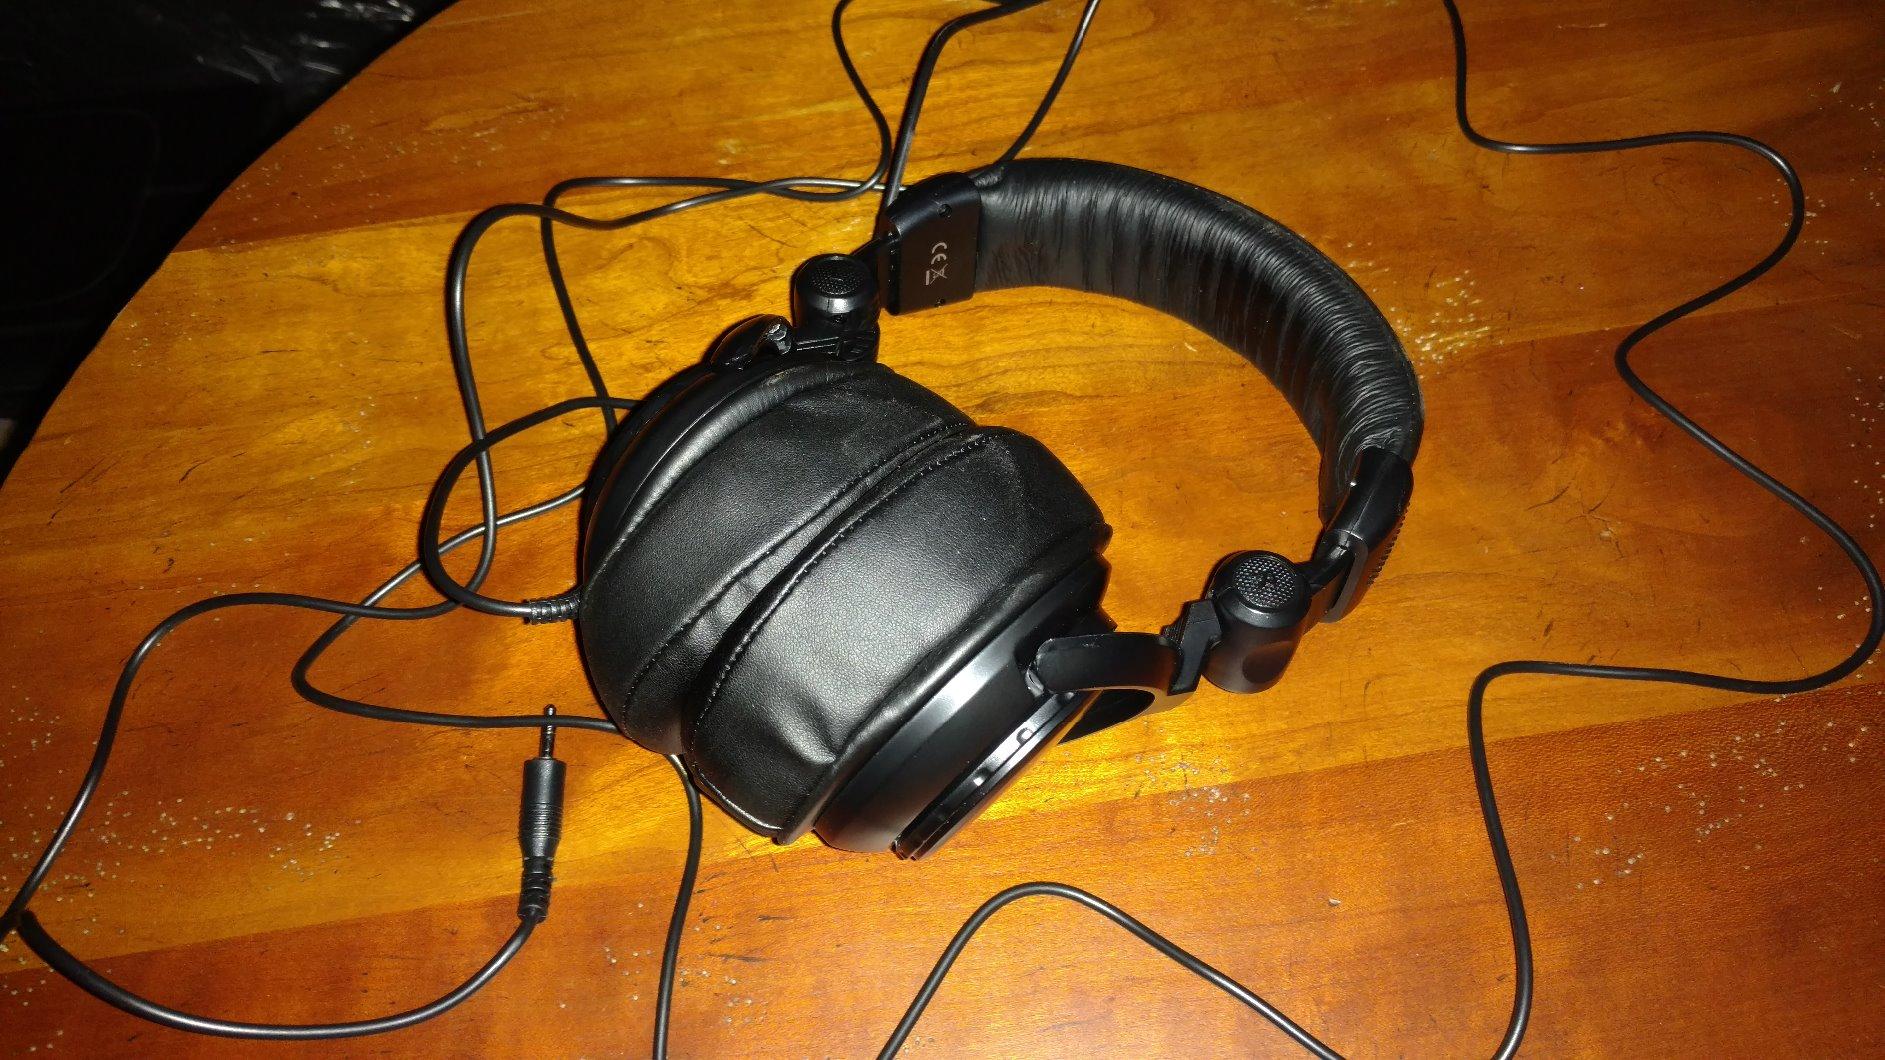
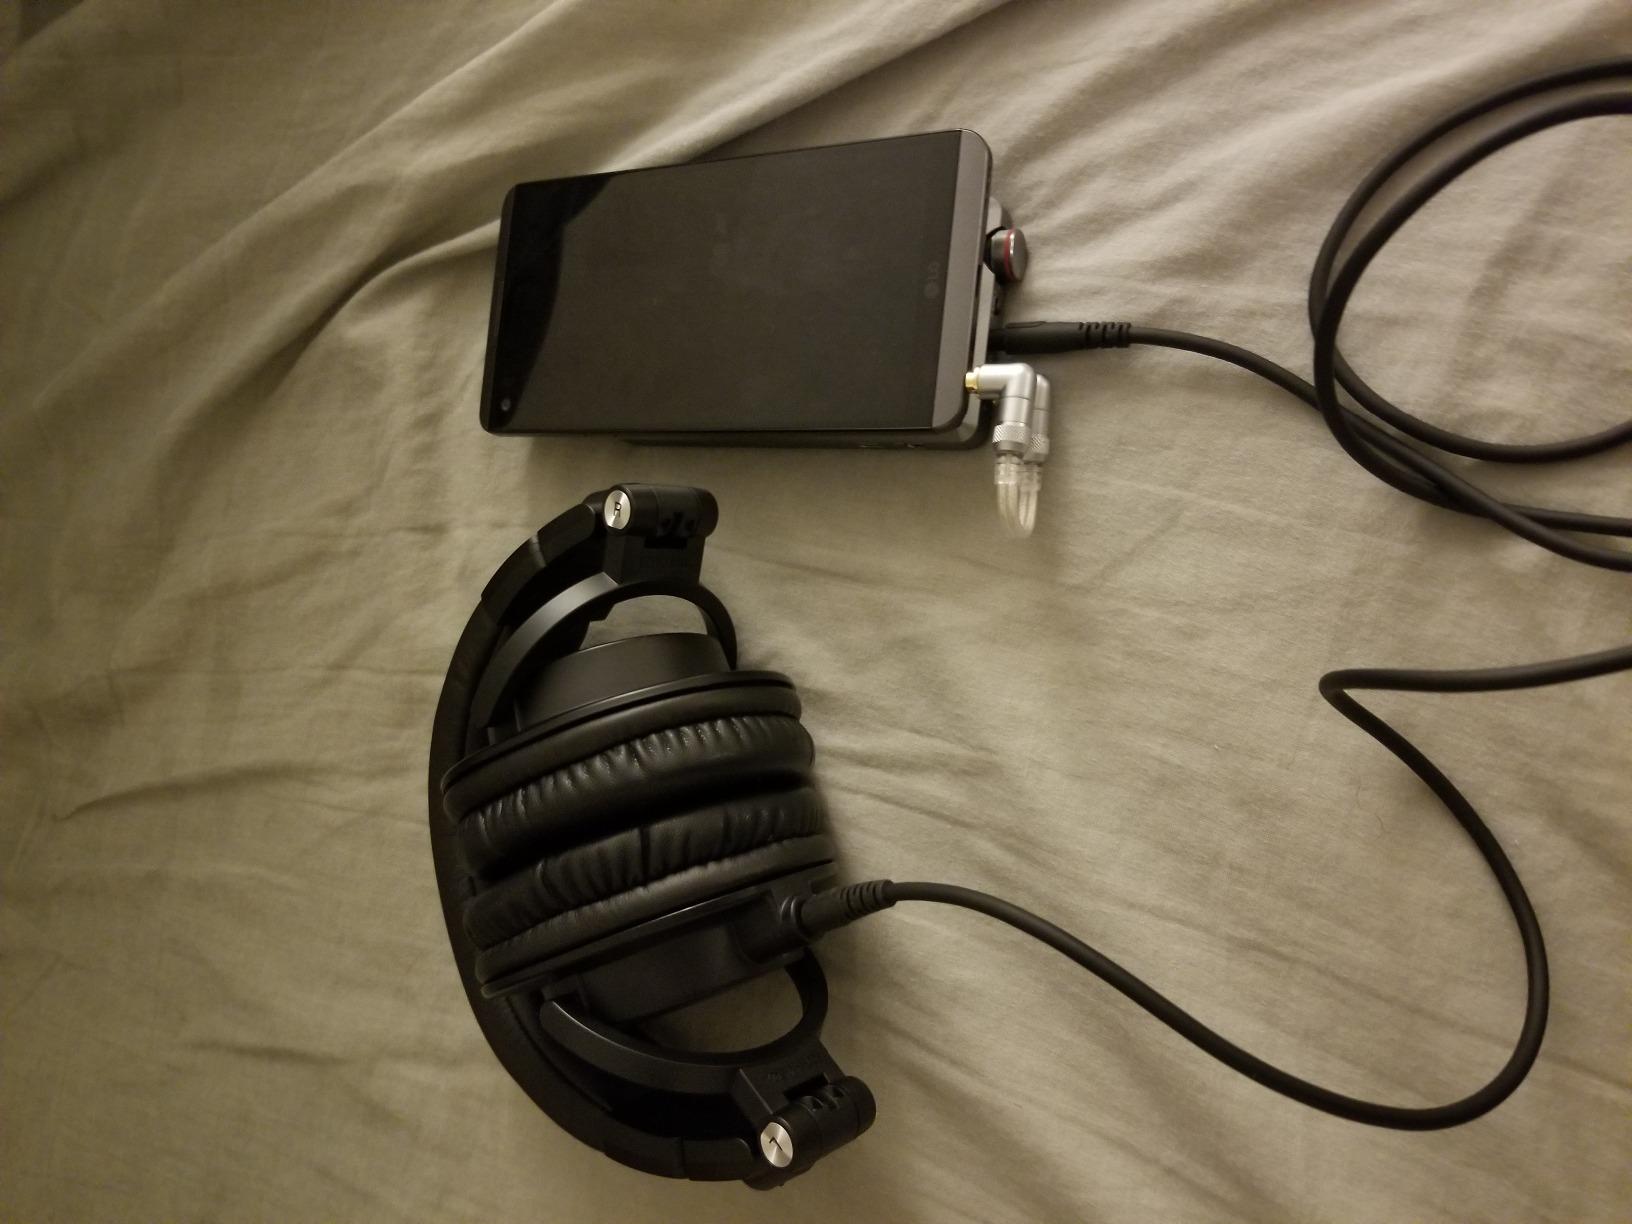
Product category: headphones
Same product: no